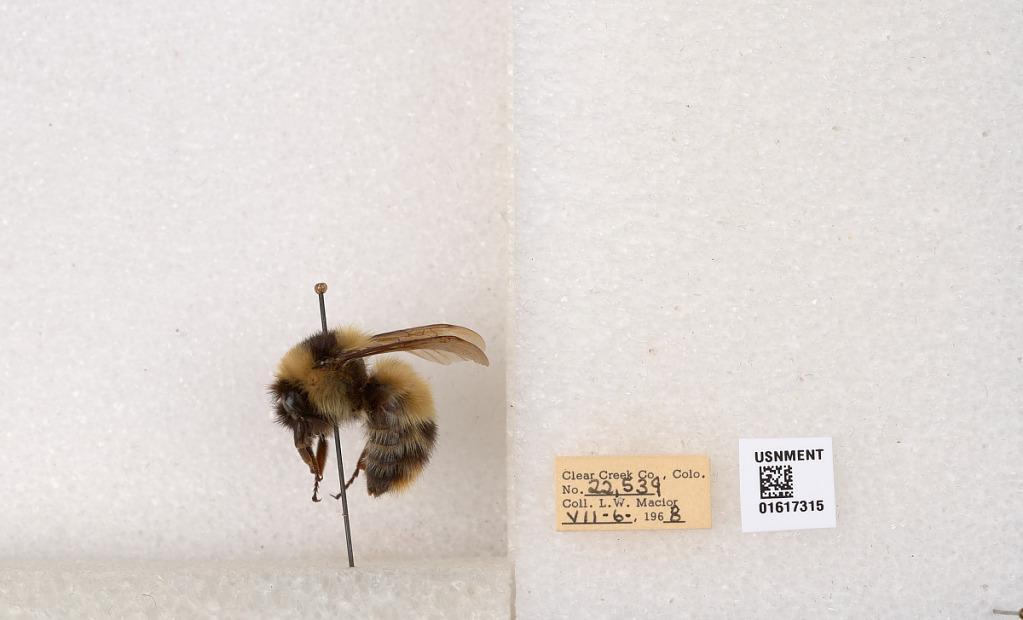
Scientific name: Bombus kirbyellus
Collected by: L. Macior
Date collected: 1968-7-6
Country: United States
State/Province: Colorado
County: Clear Creek
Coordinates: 39.6891, -105.644